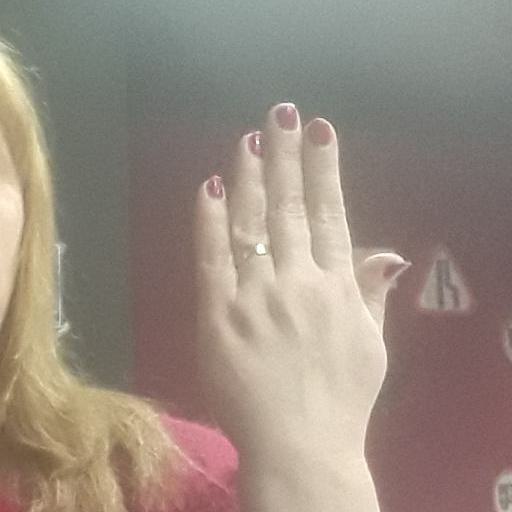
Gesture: stop_inverted